Cameron Dallas

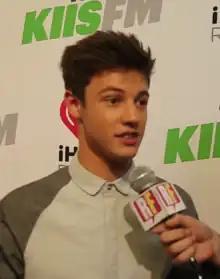
Dallas at the 2014 KIIS-FM Jingle Ball

In April 2014, AwesomenessTV CEO Brian Robbins announced he was making a film starring Dallas. The film, titled "Expelled", was the story of a prankster expelled from school, and was released later that year, on December 12, 2014.